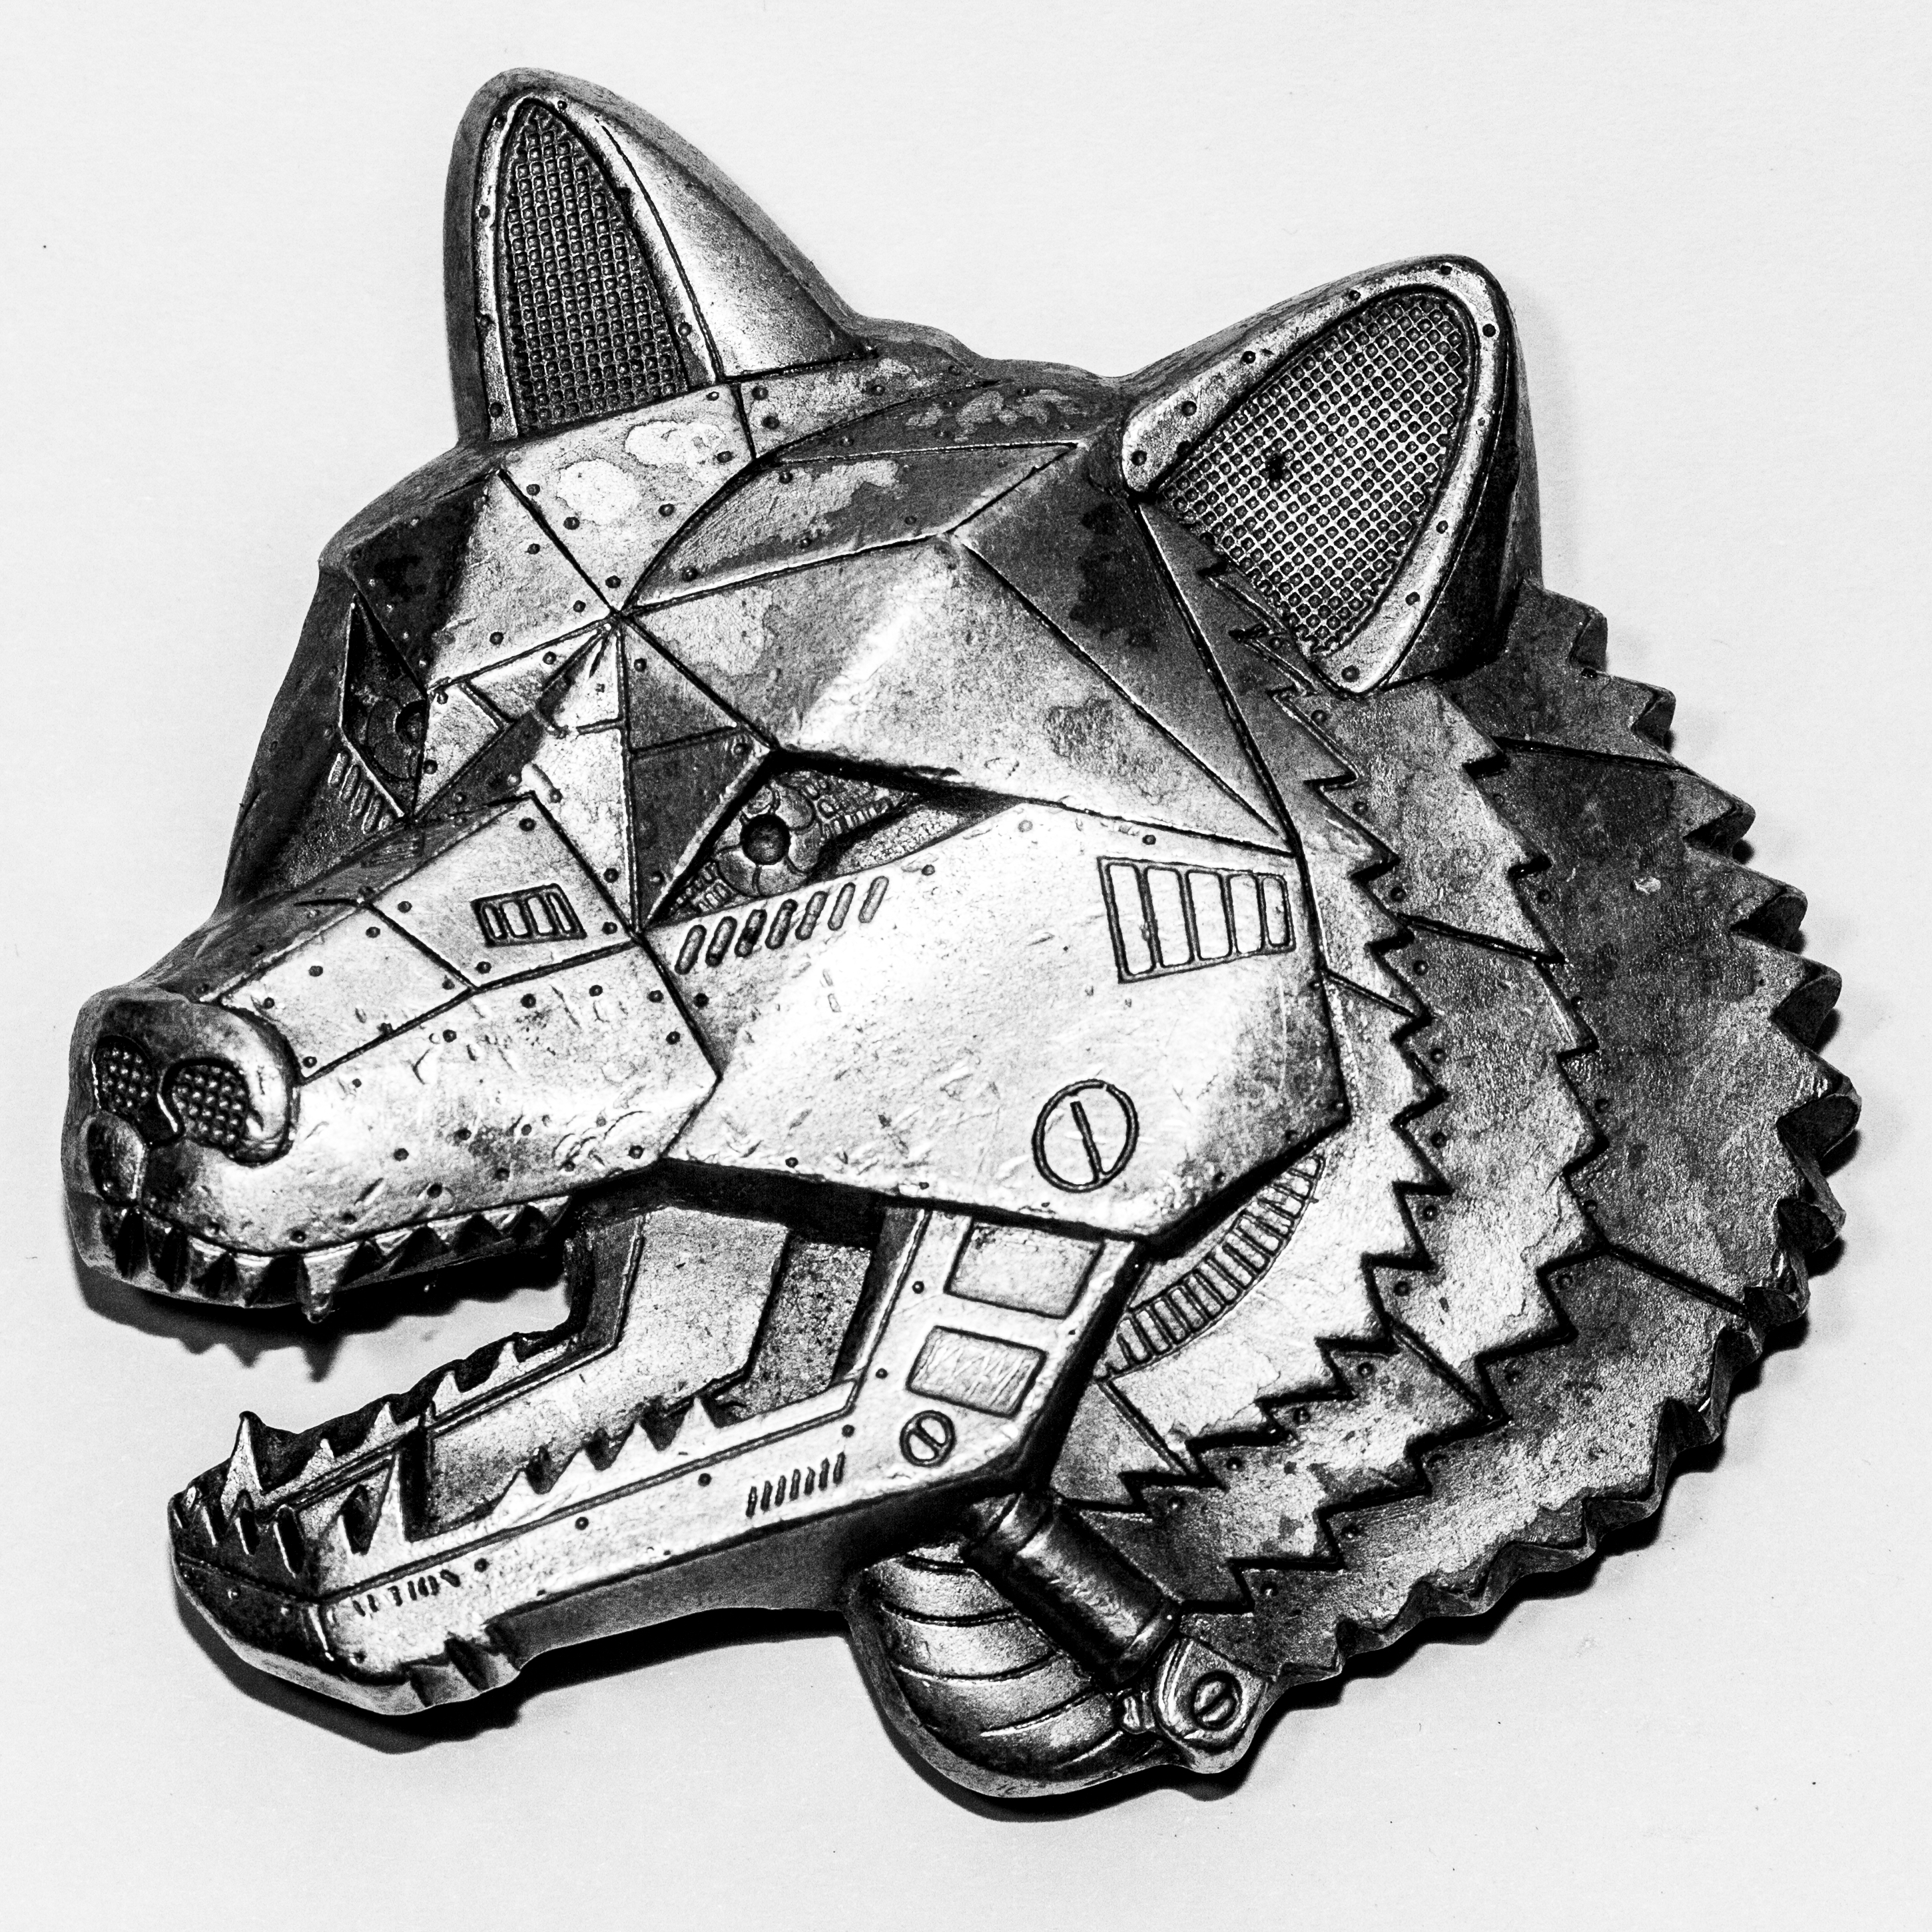
monochrome, uk, art, sketch, drawing, illustration, footwear, cartoon, peterborough